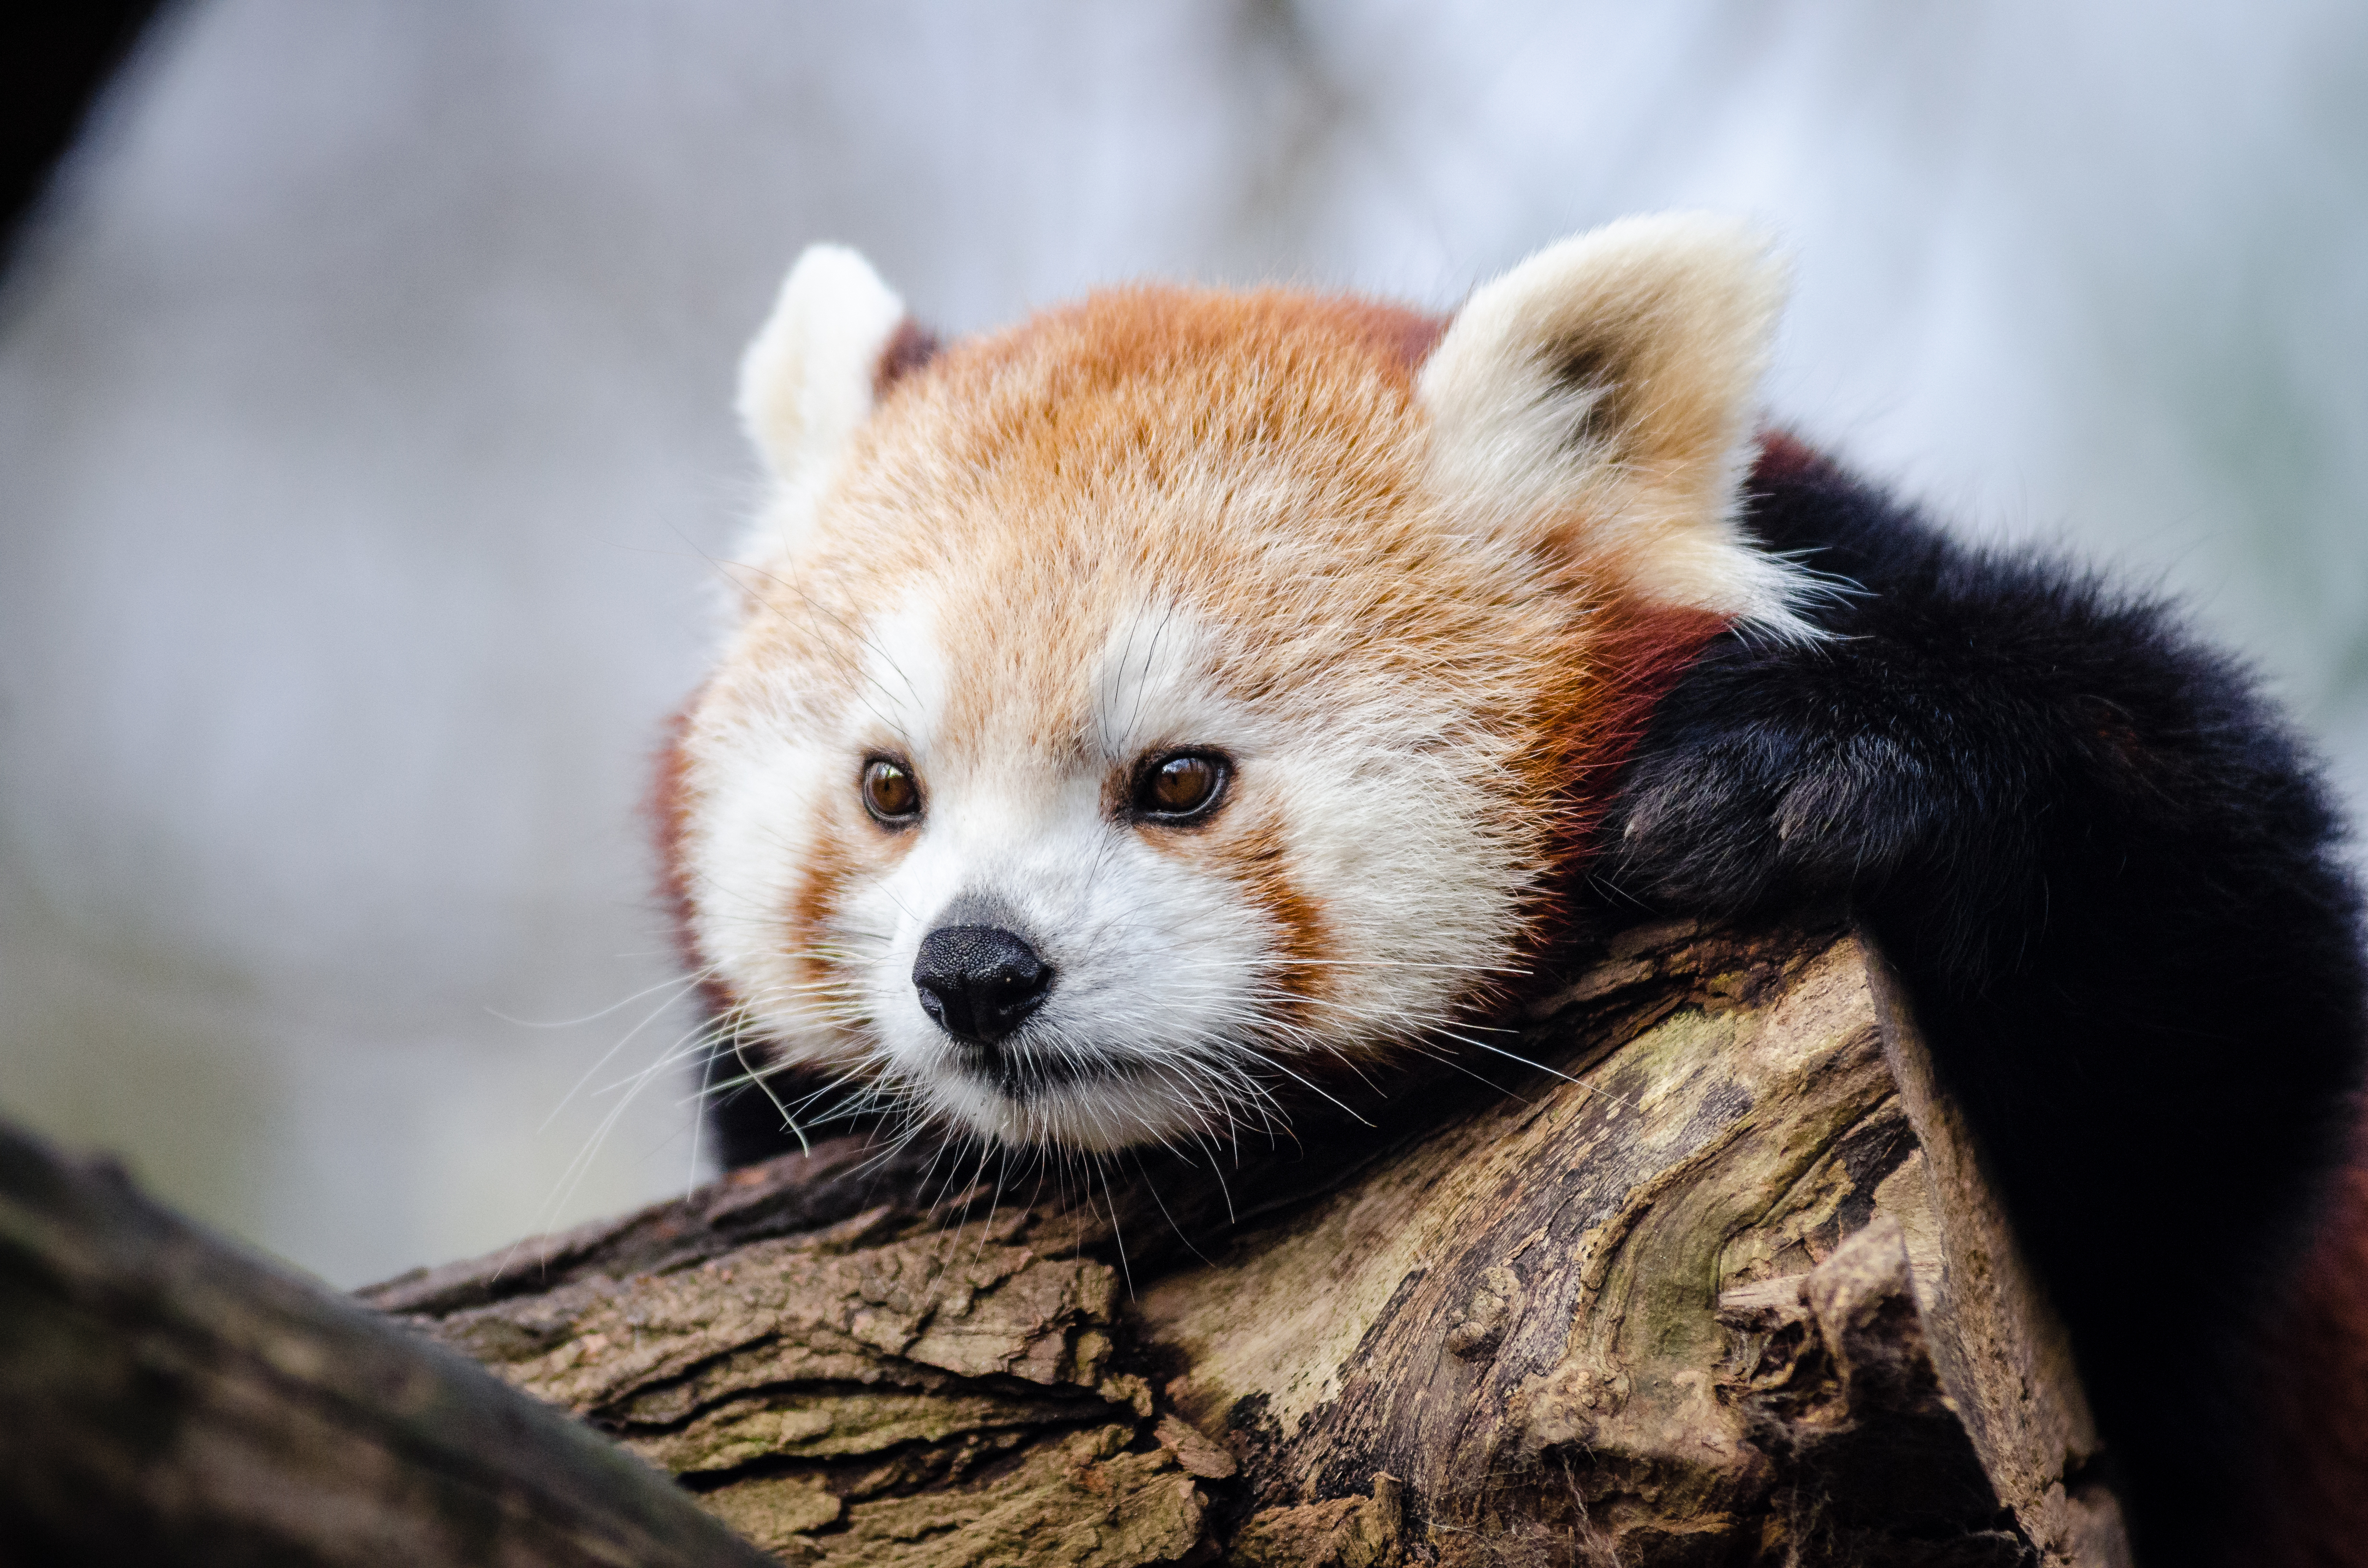
tree, nature, cold, winter, bokeh, vintage, sweet, feet, animal, cute, female, wildlife, zoo, fur, orange, young, green, high, red, foot, mammal, nikon, fauna, red panda, panda, 2015, face, nose, whiskers, paw, tail, animals, ears, endangered, vertebrate, germany, deutschland, natur, paws, tier, iso, fell, gesicht, baum, adorable, bamboo, d7000, roter, kleiner, niedlich, sues, suess, species, bedrohte, tierart, tierpark, weiblich, jungtier, jung, ohren, schwanz, nase, bedroht, ailurus, fulgens, mozilla, firefox, wochenende, weekend, kalt, gr n, giant panda, sus, carnivoran